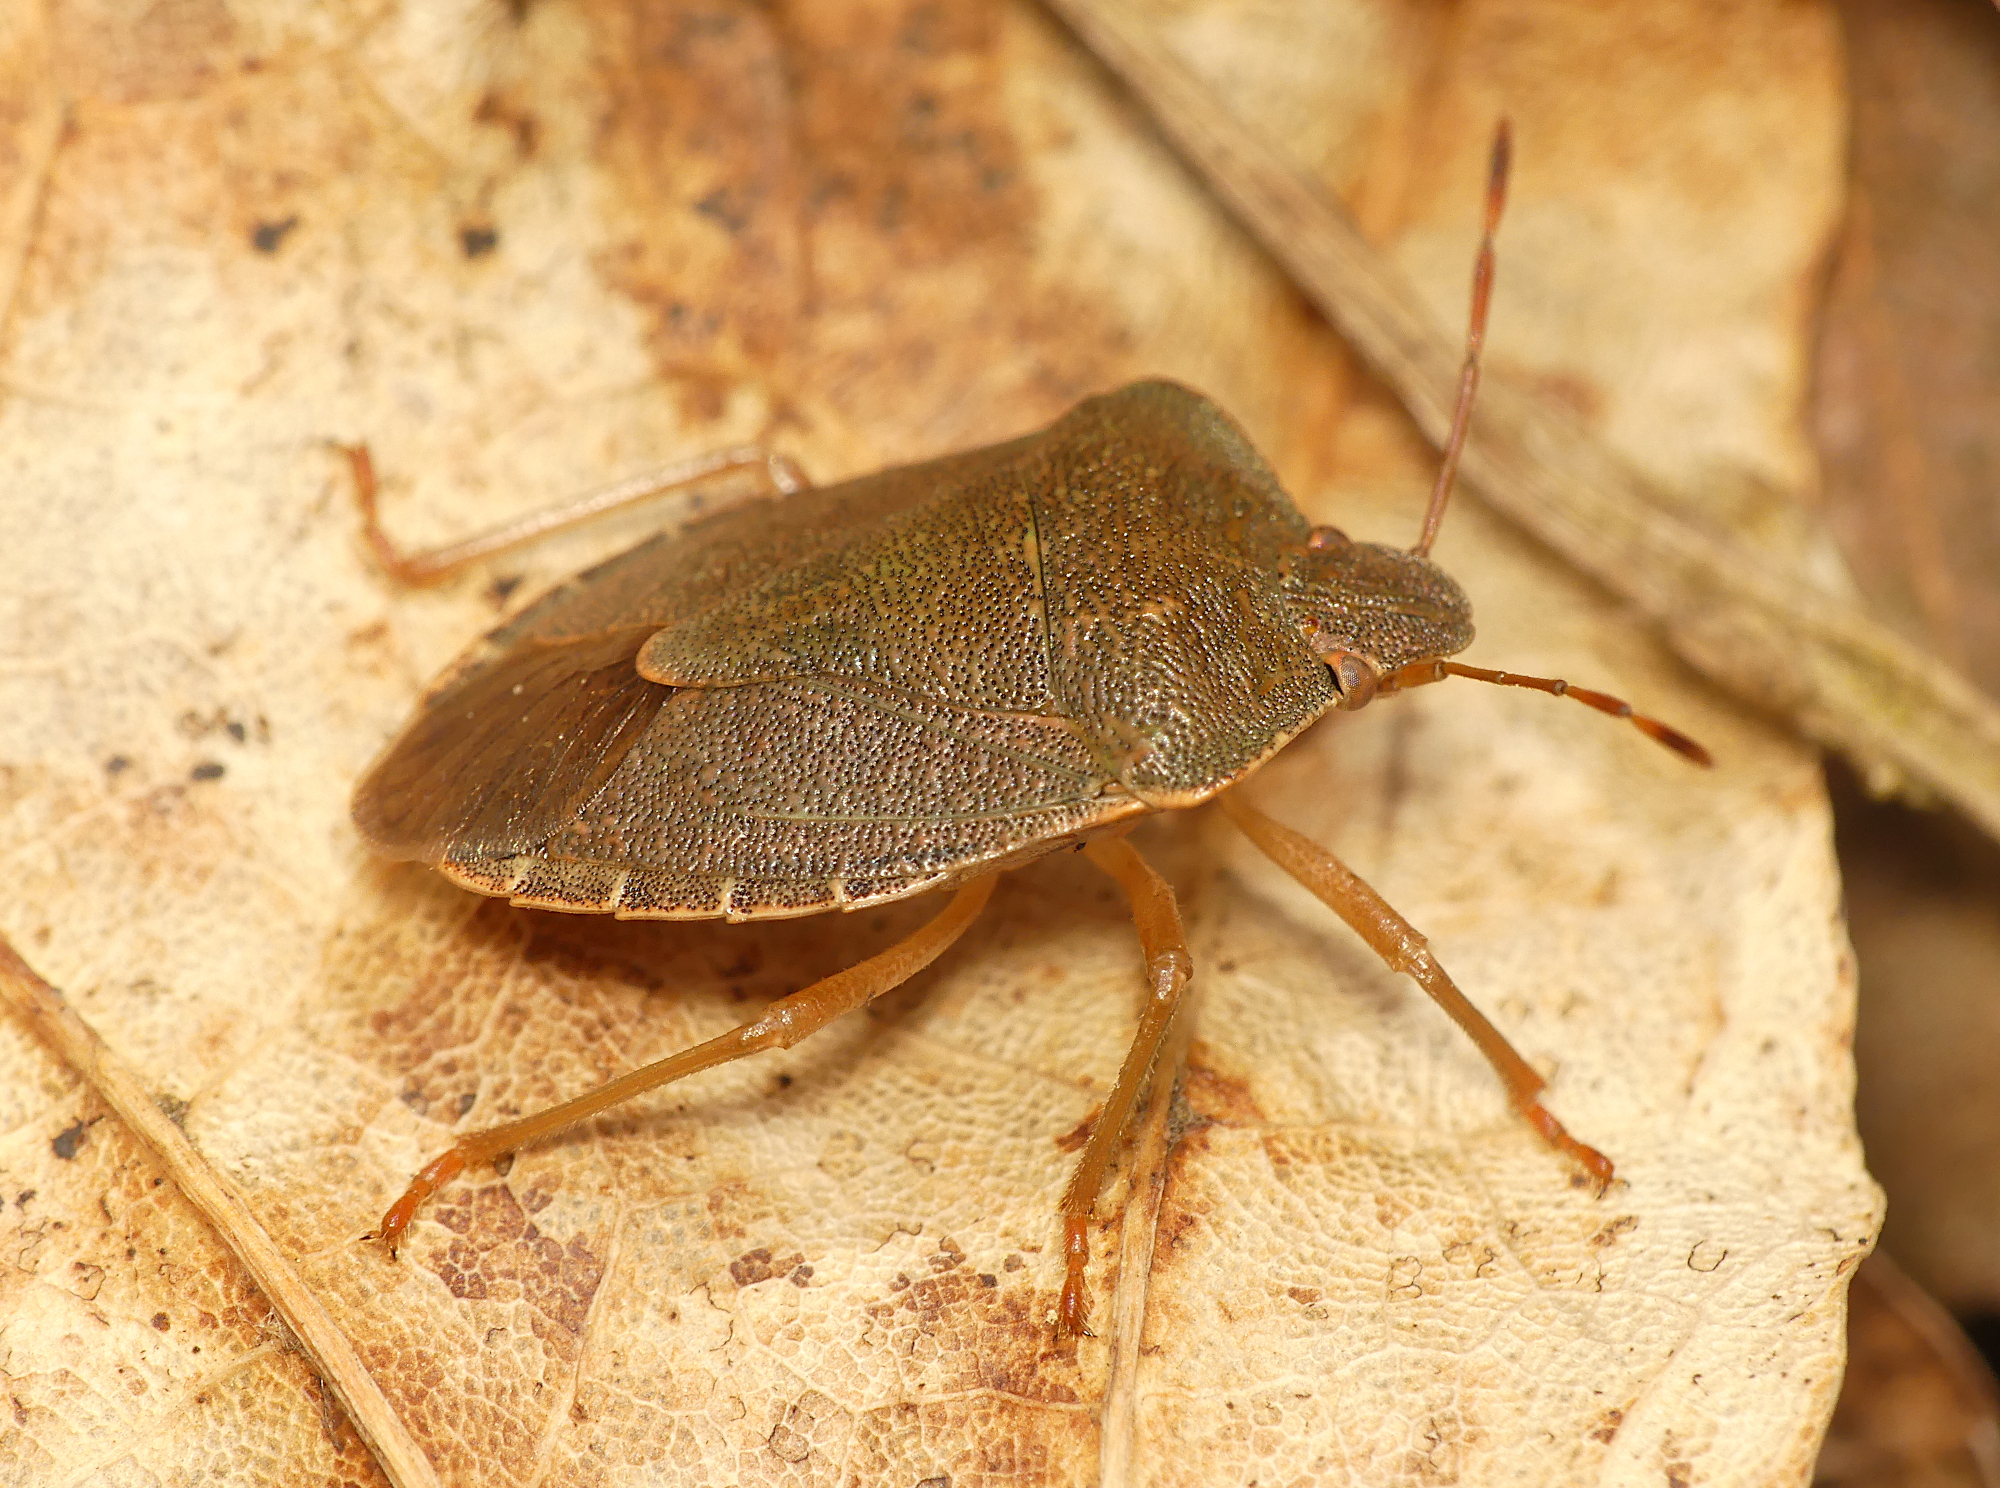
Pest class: stink_bug